Rübeland

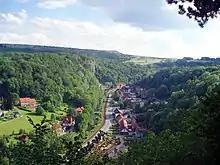
View from Schornsteinberg of the village

Rübeland is a village in the district of Harz in the German state of Saxony-Anhalt. Since 2004, it has been given the additional description of "Höhlenort" ("cave site"). The sub-districts of Rübeland are Susenburg, Kaltes Tal, Kreuztal and Neuwerk. Since 1 January 2010, it is part of the town Oberharz am Brocken. Its population is 424 (2021).